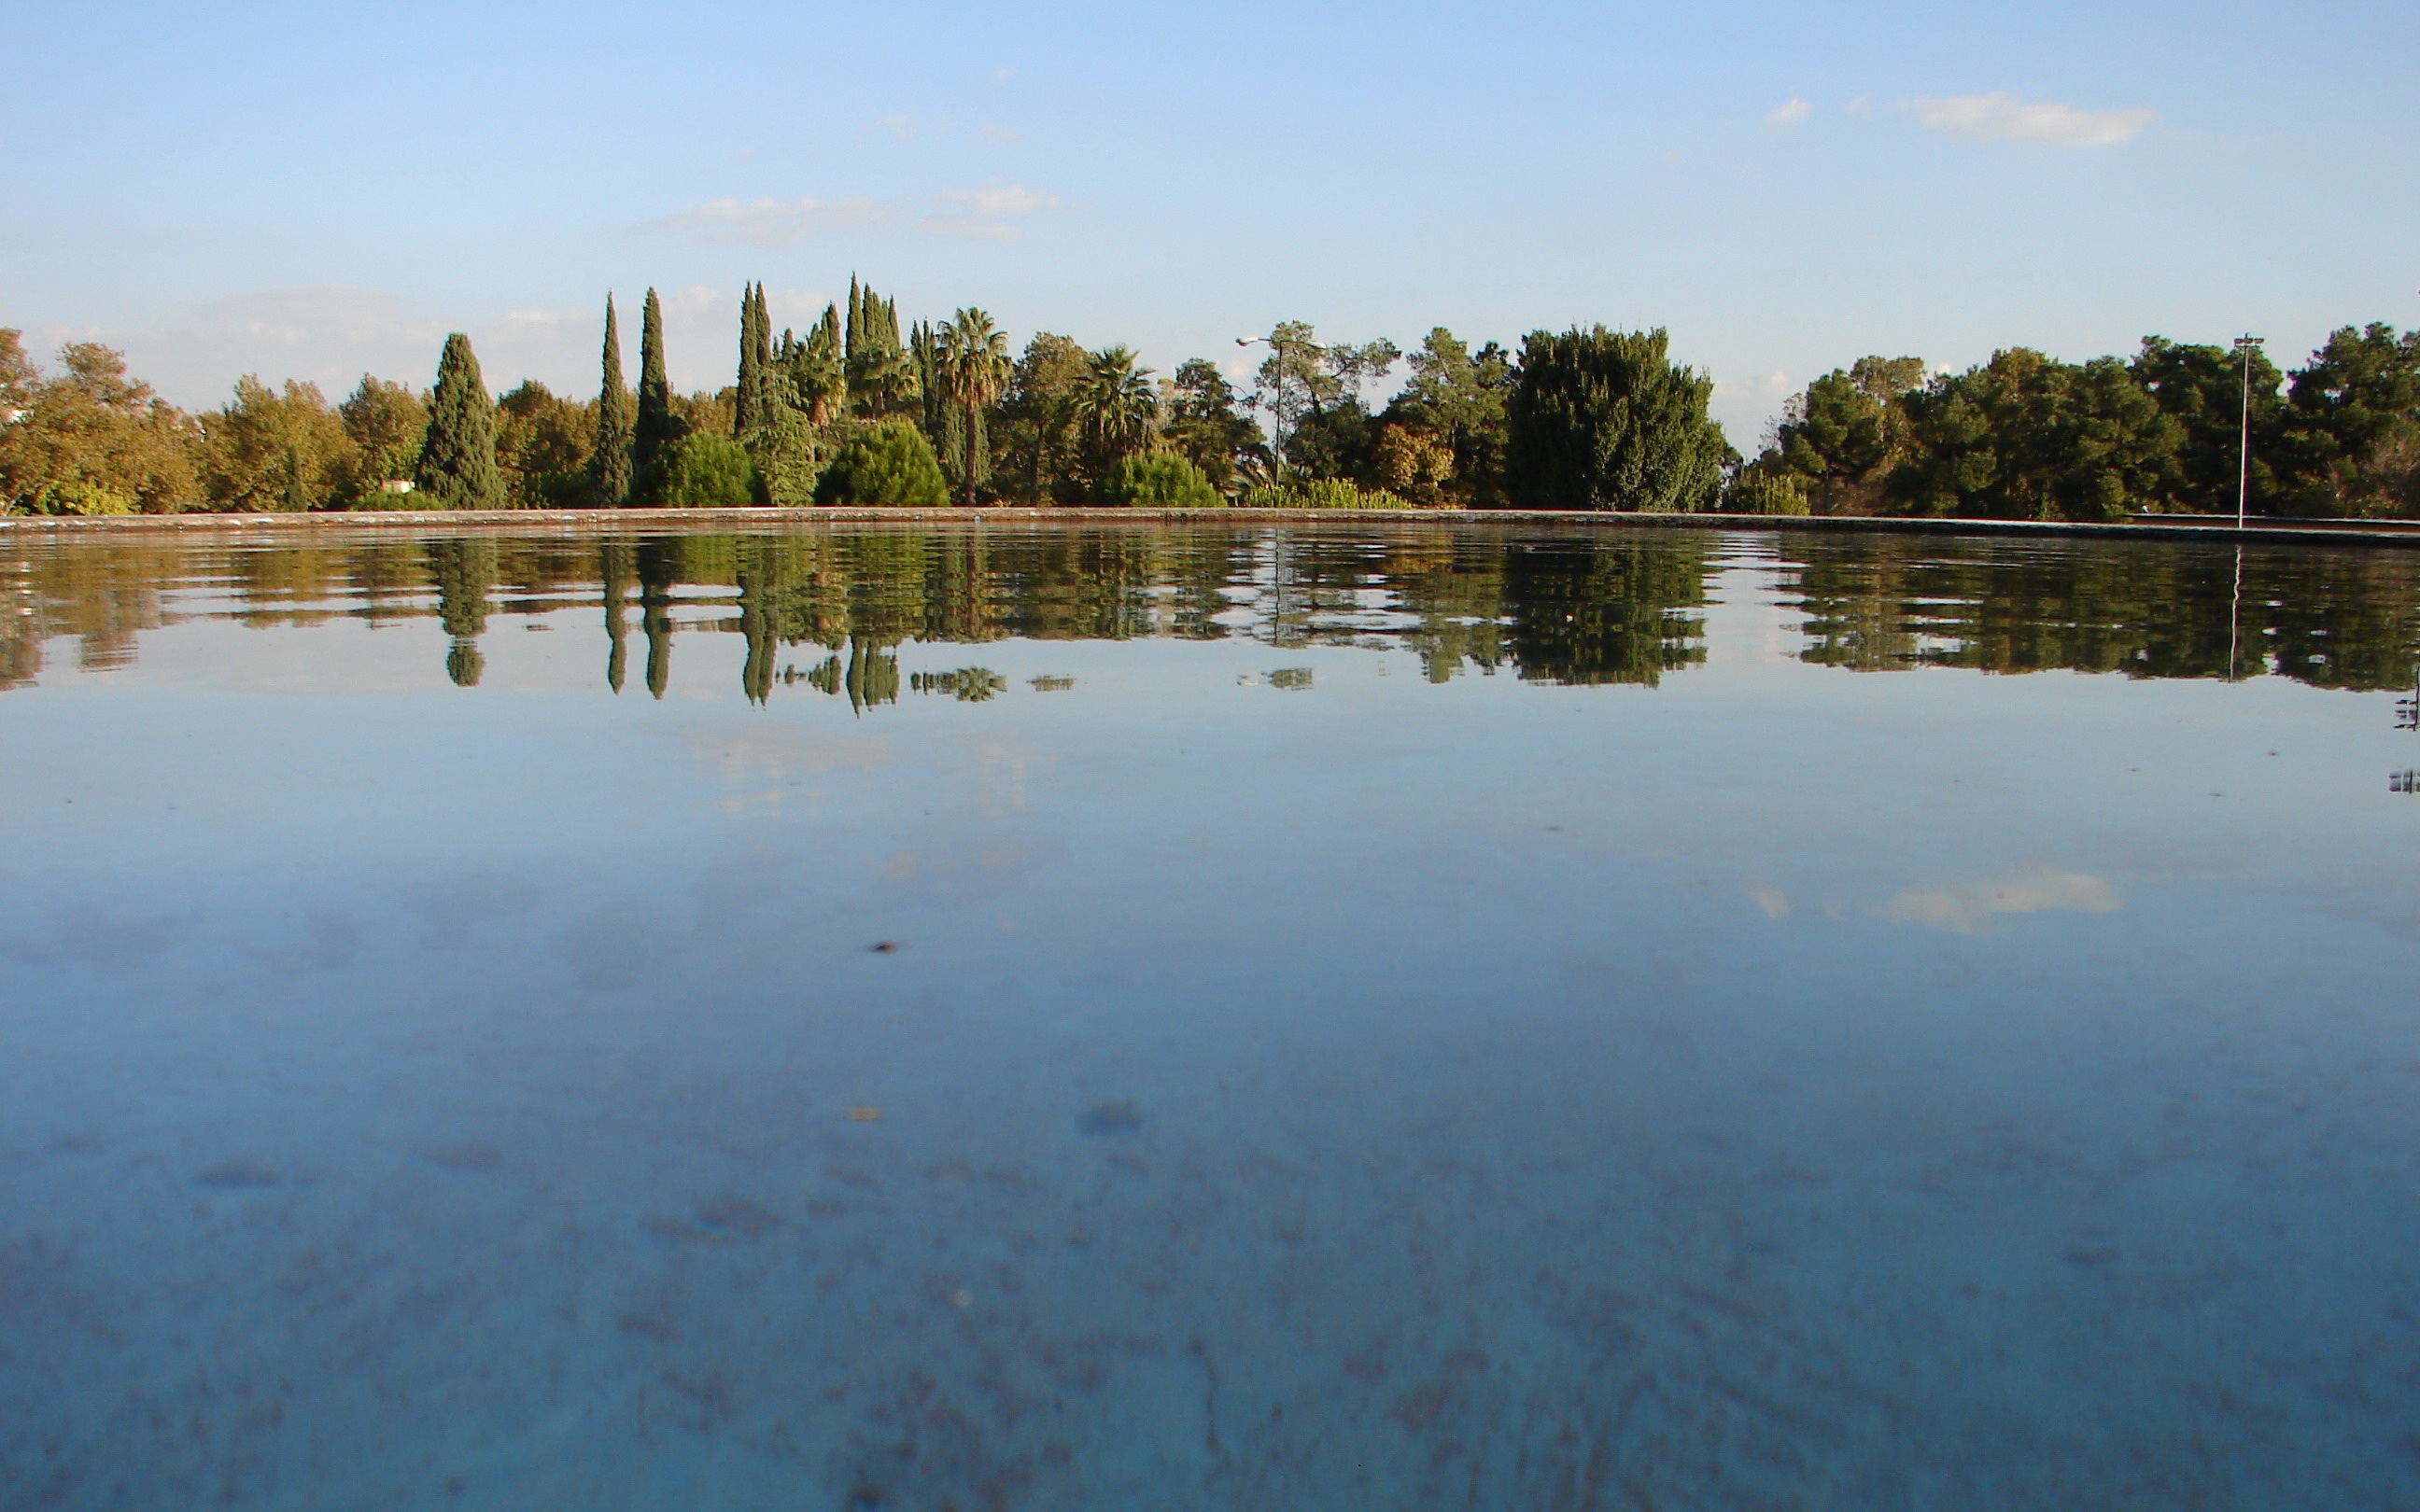
water, marsh, lake, river, pond, reflection, reservoir, body of water, wetland, fish pond